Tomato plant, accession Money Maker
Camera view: bottom (45 deg); turntable rotation: 0 degrees
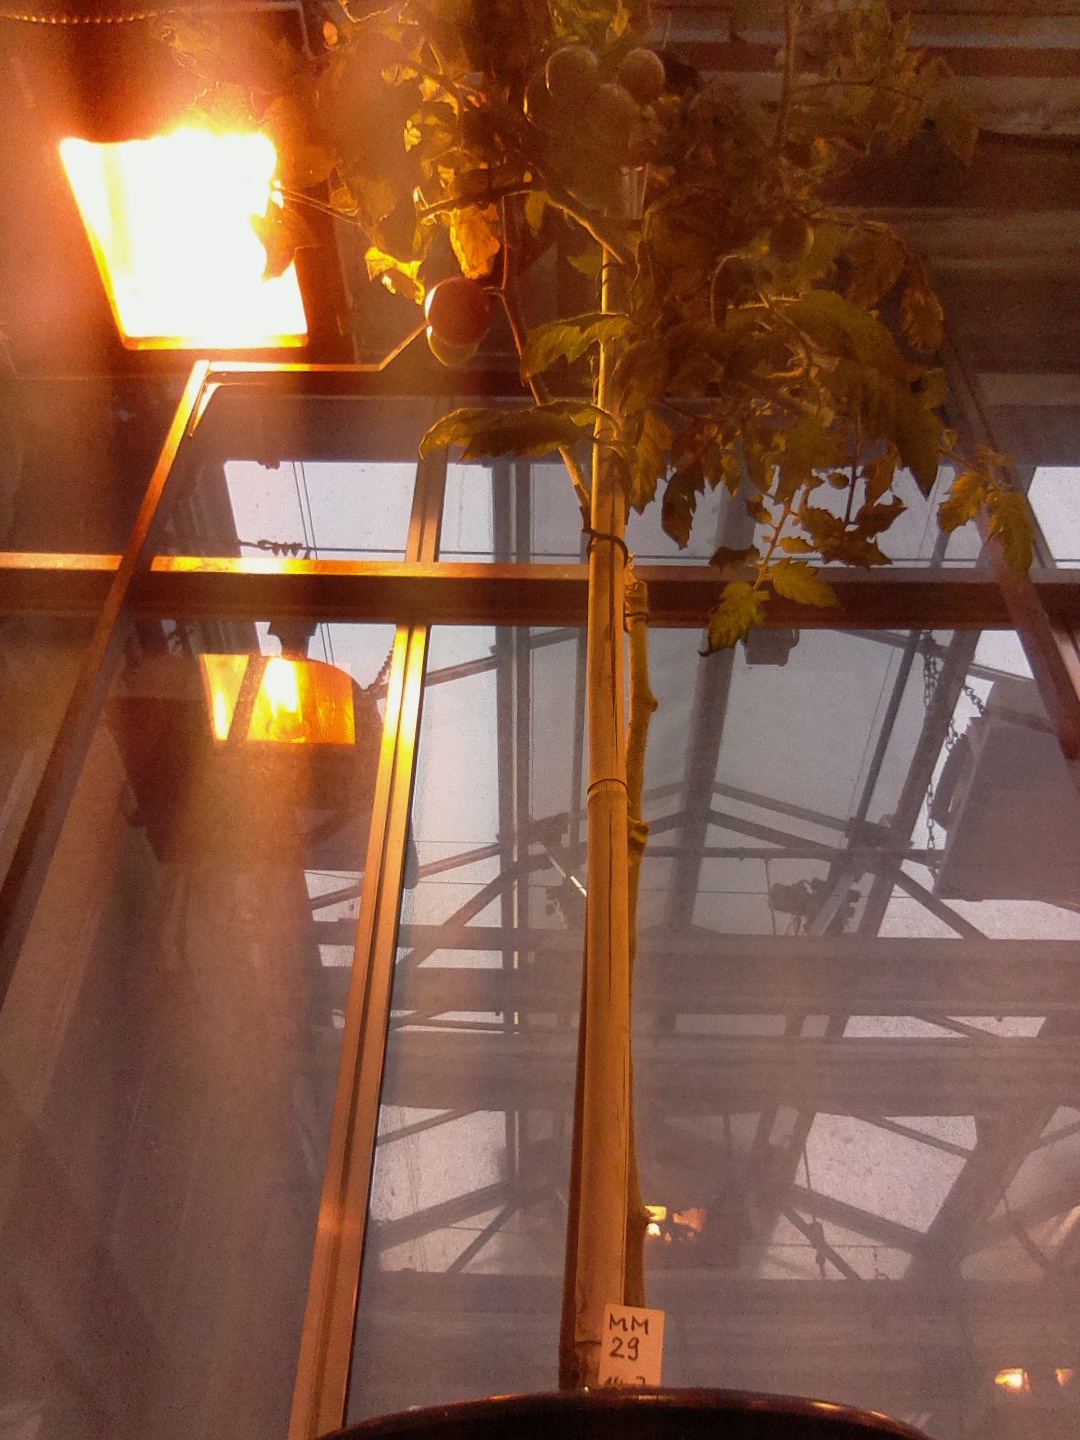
BBCH growth stage 89: 90%-100% of fruits show typical fully ripe color